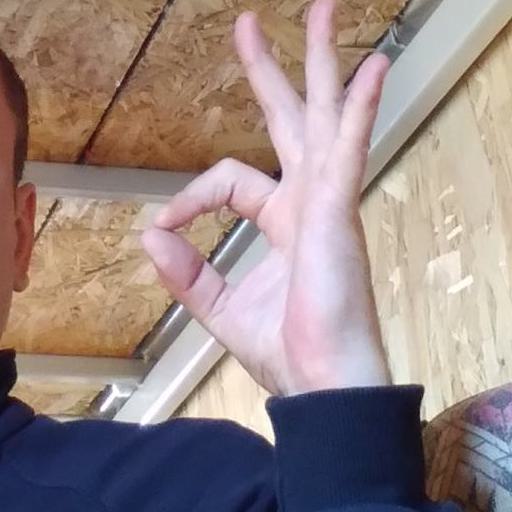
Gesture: ok